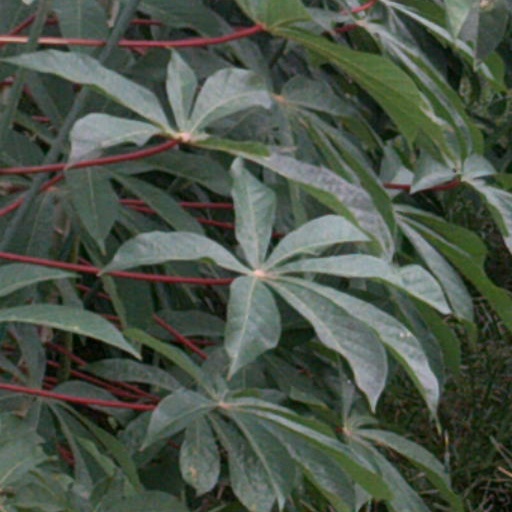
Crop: cassava